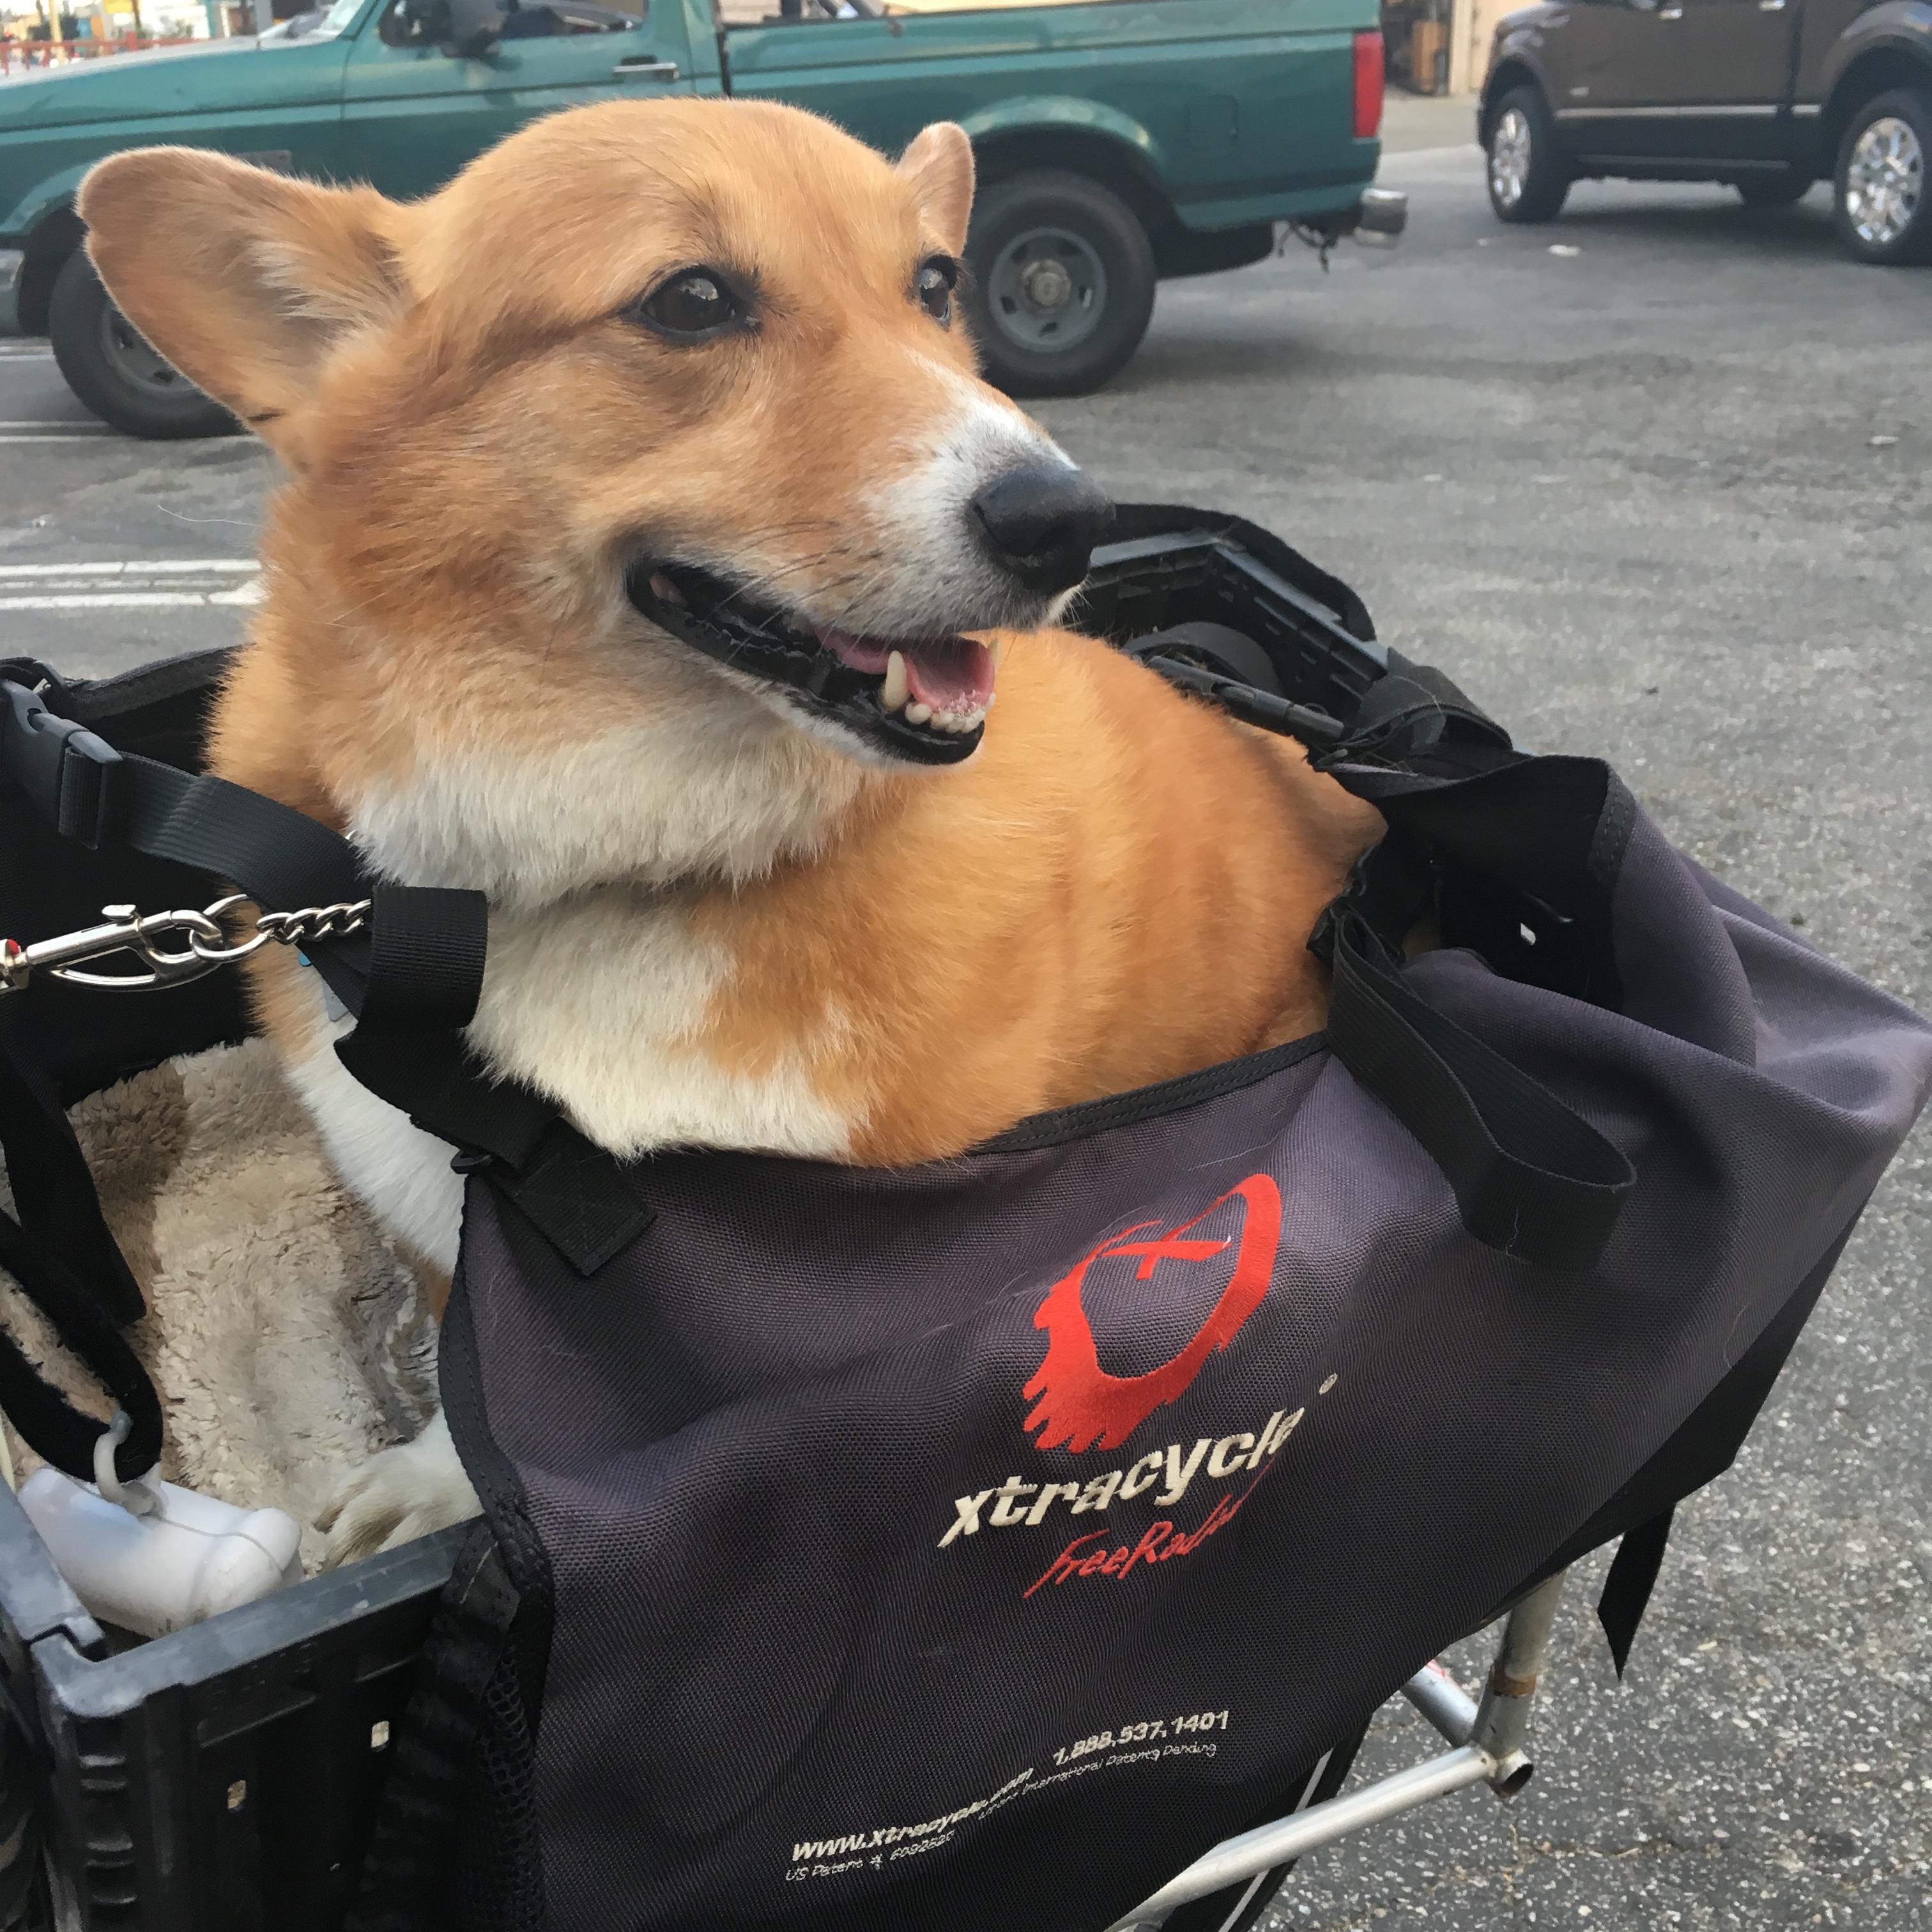
dog, mammal, dog like mammal